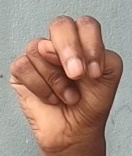
ASL sign: N